The Three Christs of Ypsilanti

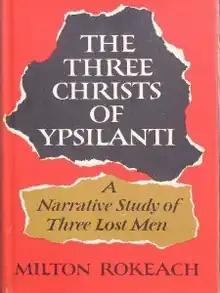
Cover of the first edition

The Three Christs of Ypsilanti (1964) is a book-length psychiatric case study by Milton Rokeach, concerning his experiment on a group of three males with paranoid schizophrenia at Ypsilanti State Hospital in Ypsilanti, Michigan. The book details the interactions of the three patients—Clyde Benson, Joseph Cassel, and Leon Gabor—each of whom believed himself to be Jesus Christ.